Narendrasena

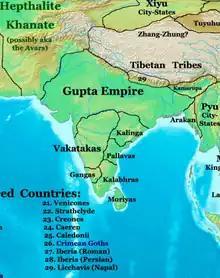
The Vakatakas in 477 CE, during the reign of Narendrasena

Narendrasena was a ruler of the Nandivardhana-Pravarapura branch of the Vakataka dynasty. He succeeded his father Pravarasena II as Maharaja.